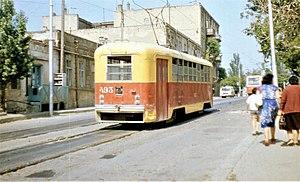
Le tramway de Bakou était un système de tramway desservant Bakou, qui a fermé en janvier 2004.